Düngenheim

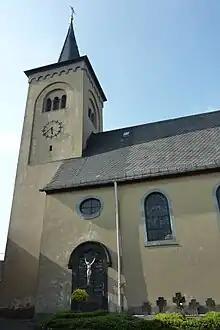
St. Simeon in Düngenheim

In 1997, the village marked 900 years of existence with a great historical market in the village centre. The village’s whole history was edited together in the book “Von Dunechinga bis Düngenheim” – a reference to differing names that it has had through the ages – by the local author Stefan Gorges, whose father had begun this chronicle.